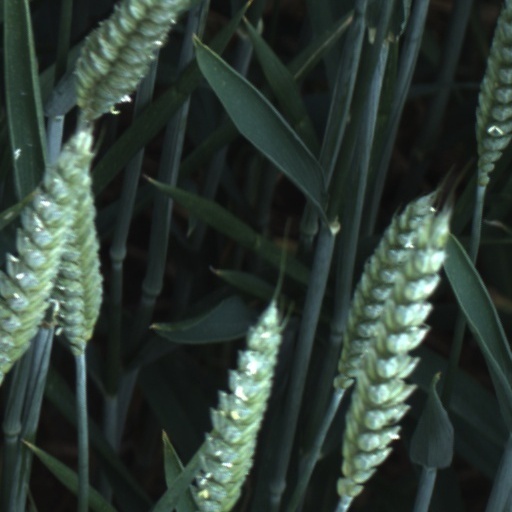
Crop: wheat